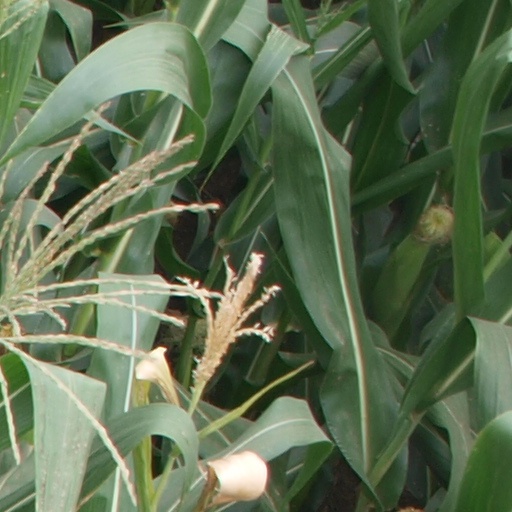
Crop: maize; corn